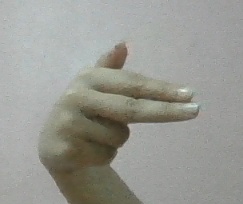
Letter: ghain